The Mystery of a Hansom Cab

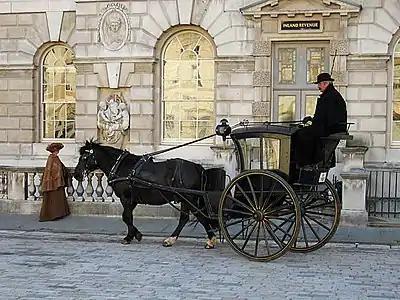
A Hansom cab

"The Mystery of a Hansom Cab" takes place in Melbourne, Australia, and involves an investigation into a homicide, after a corpse is discovered in the early hours, in a hansom cab. Melbourne plays a significant role in the plot and, as the author describes, "Over all the great city hung a cloud of smoke like a pall." The killer's identity is not as significant a revelation in the story as are the roles of the influential and secretive Frettlby family, and their secret: they have a daughter living on the streets, and the woman everyone assumes is their daughter is illegitimate. The class divide between Melbourne's wealthy and less fortunate is addressed throughout the plot.